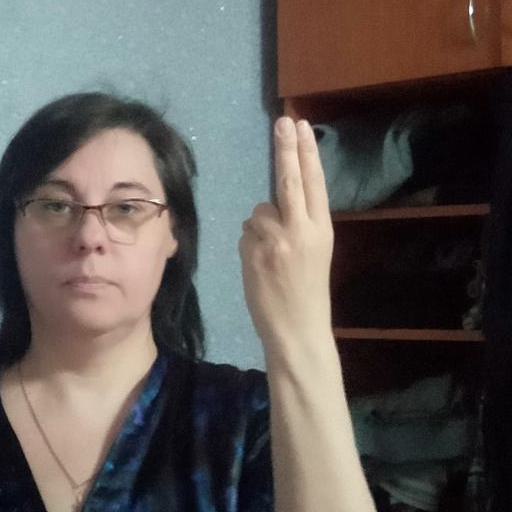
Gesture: two_up_inverted